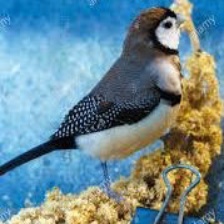
Species: DOUBLE BARRED FINCH
Scientific name: TAENIOPYGIA BICHENOVII
ImageNet parent category: house_finch